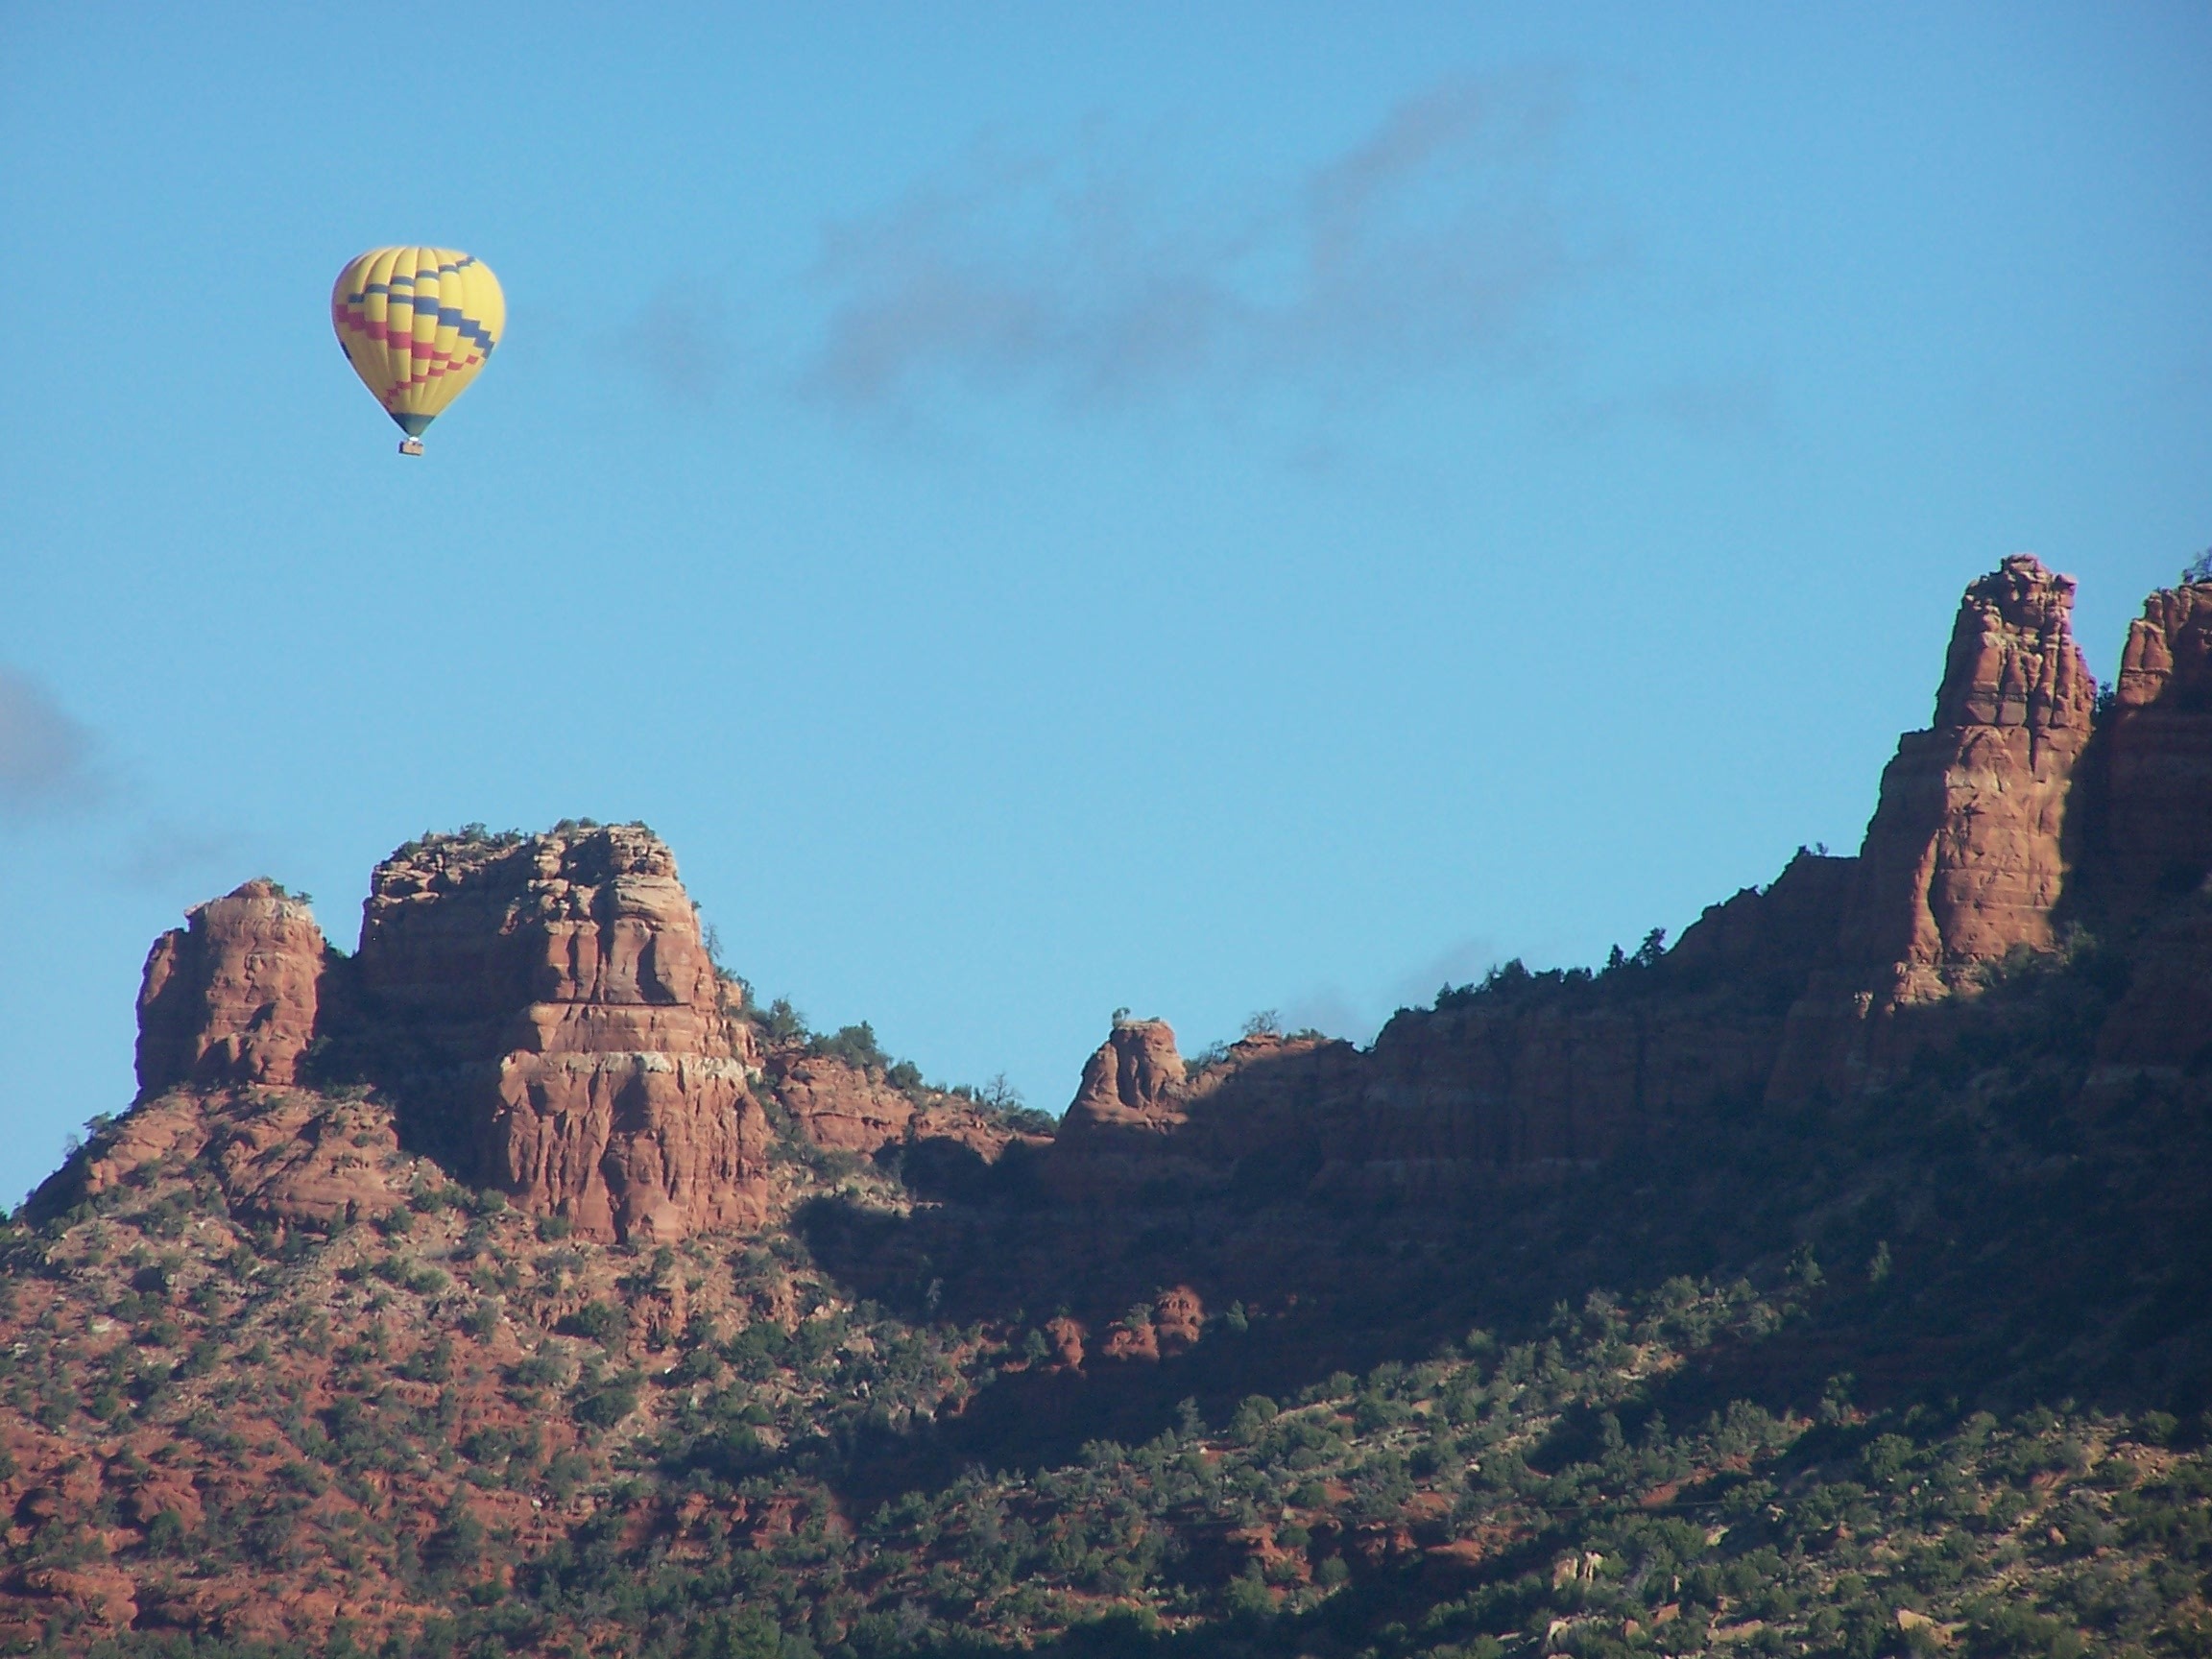
landscape, nature, outdoor, wilderness, mountain, hot air balloon, view, land, wild, environment, scenic, natural, scenery, canyon, extreme sport, terrain, mountains, sedona